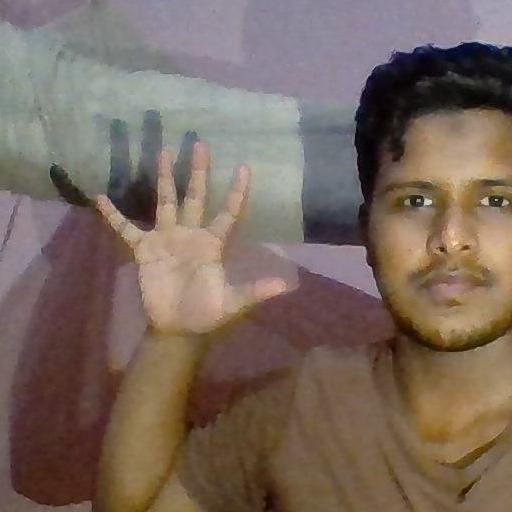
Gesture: palm